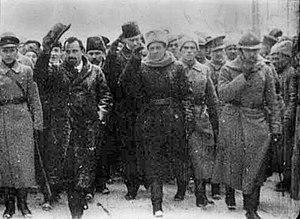
Symon Petlioura est un homme d'État et journaliste ukrainien né à Poltava le 22 mai 1879 et mort assassiné à Paris le 25 mai 1926. Il fut l'un des personnages les plus importants du mouvement national, le Commandant suprême de l'Armée et le troisième président de la République populaire ukrainienne.